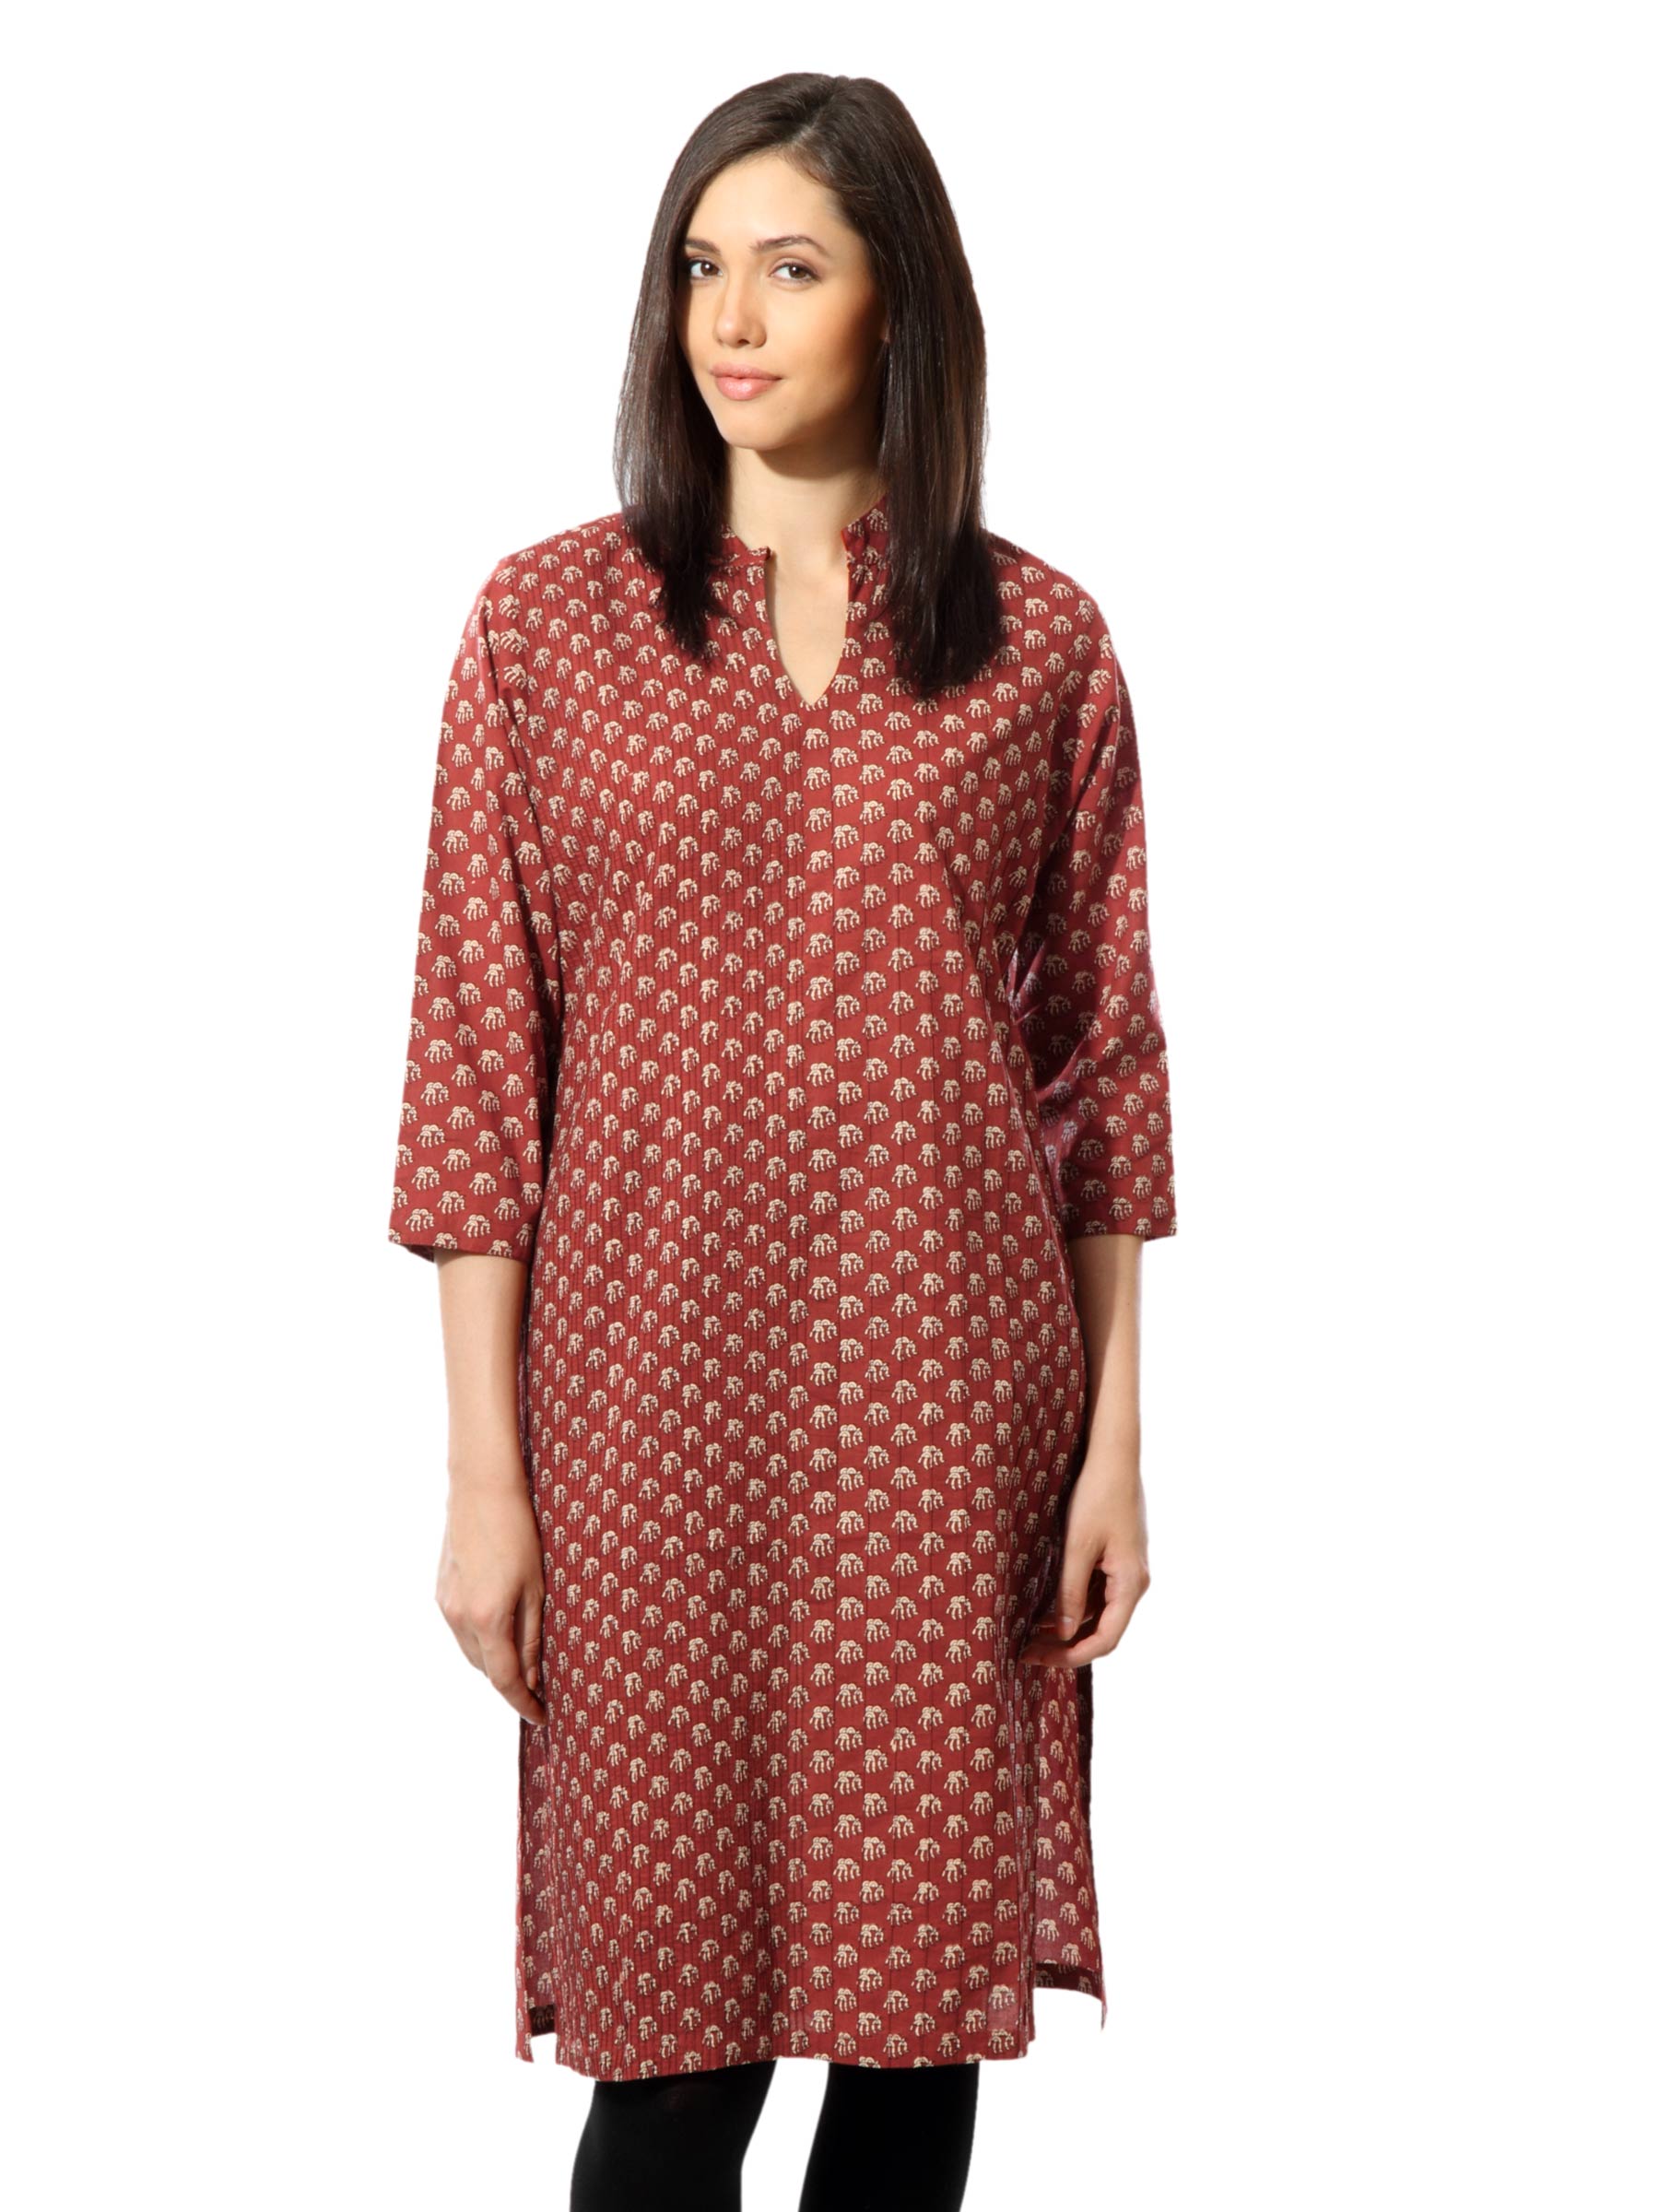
Fabindia Women Printed Maroon Kurta
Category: Apparel / Topwear / Kurtas
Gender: Women
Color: Maroon
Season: Summer 2012
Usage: Ethnic